Transport in Madeira

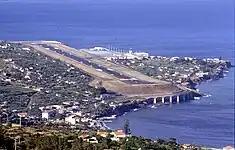
Funchal Airport runway in 1990

The Madeira islands and Funchal have an extensive public transportation system. Travel between the two main islands is by plane or by ferries, the latter also allowing for the transportation of vehicles. Visiting the interior of the islands is now easy, due to major road developments, known as the Vias rápidas, on the islands during Portugal's economic boom.